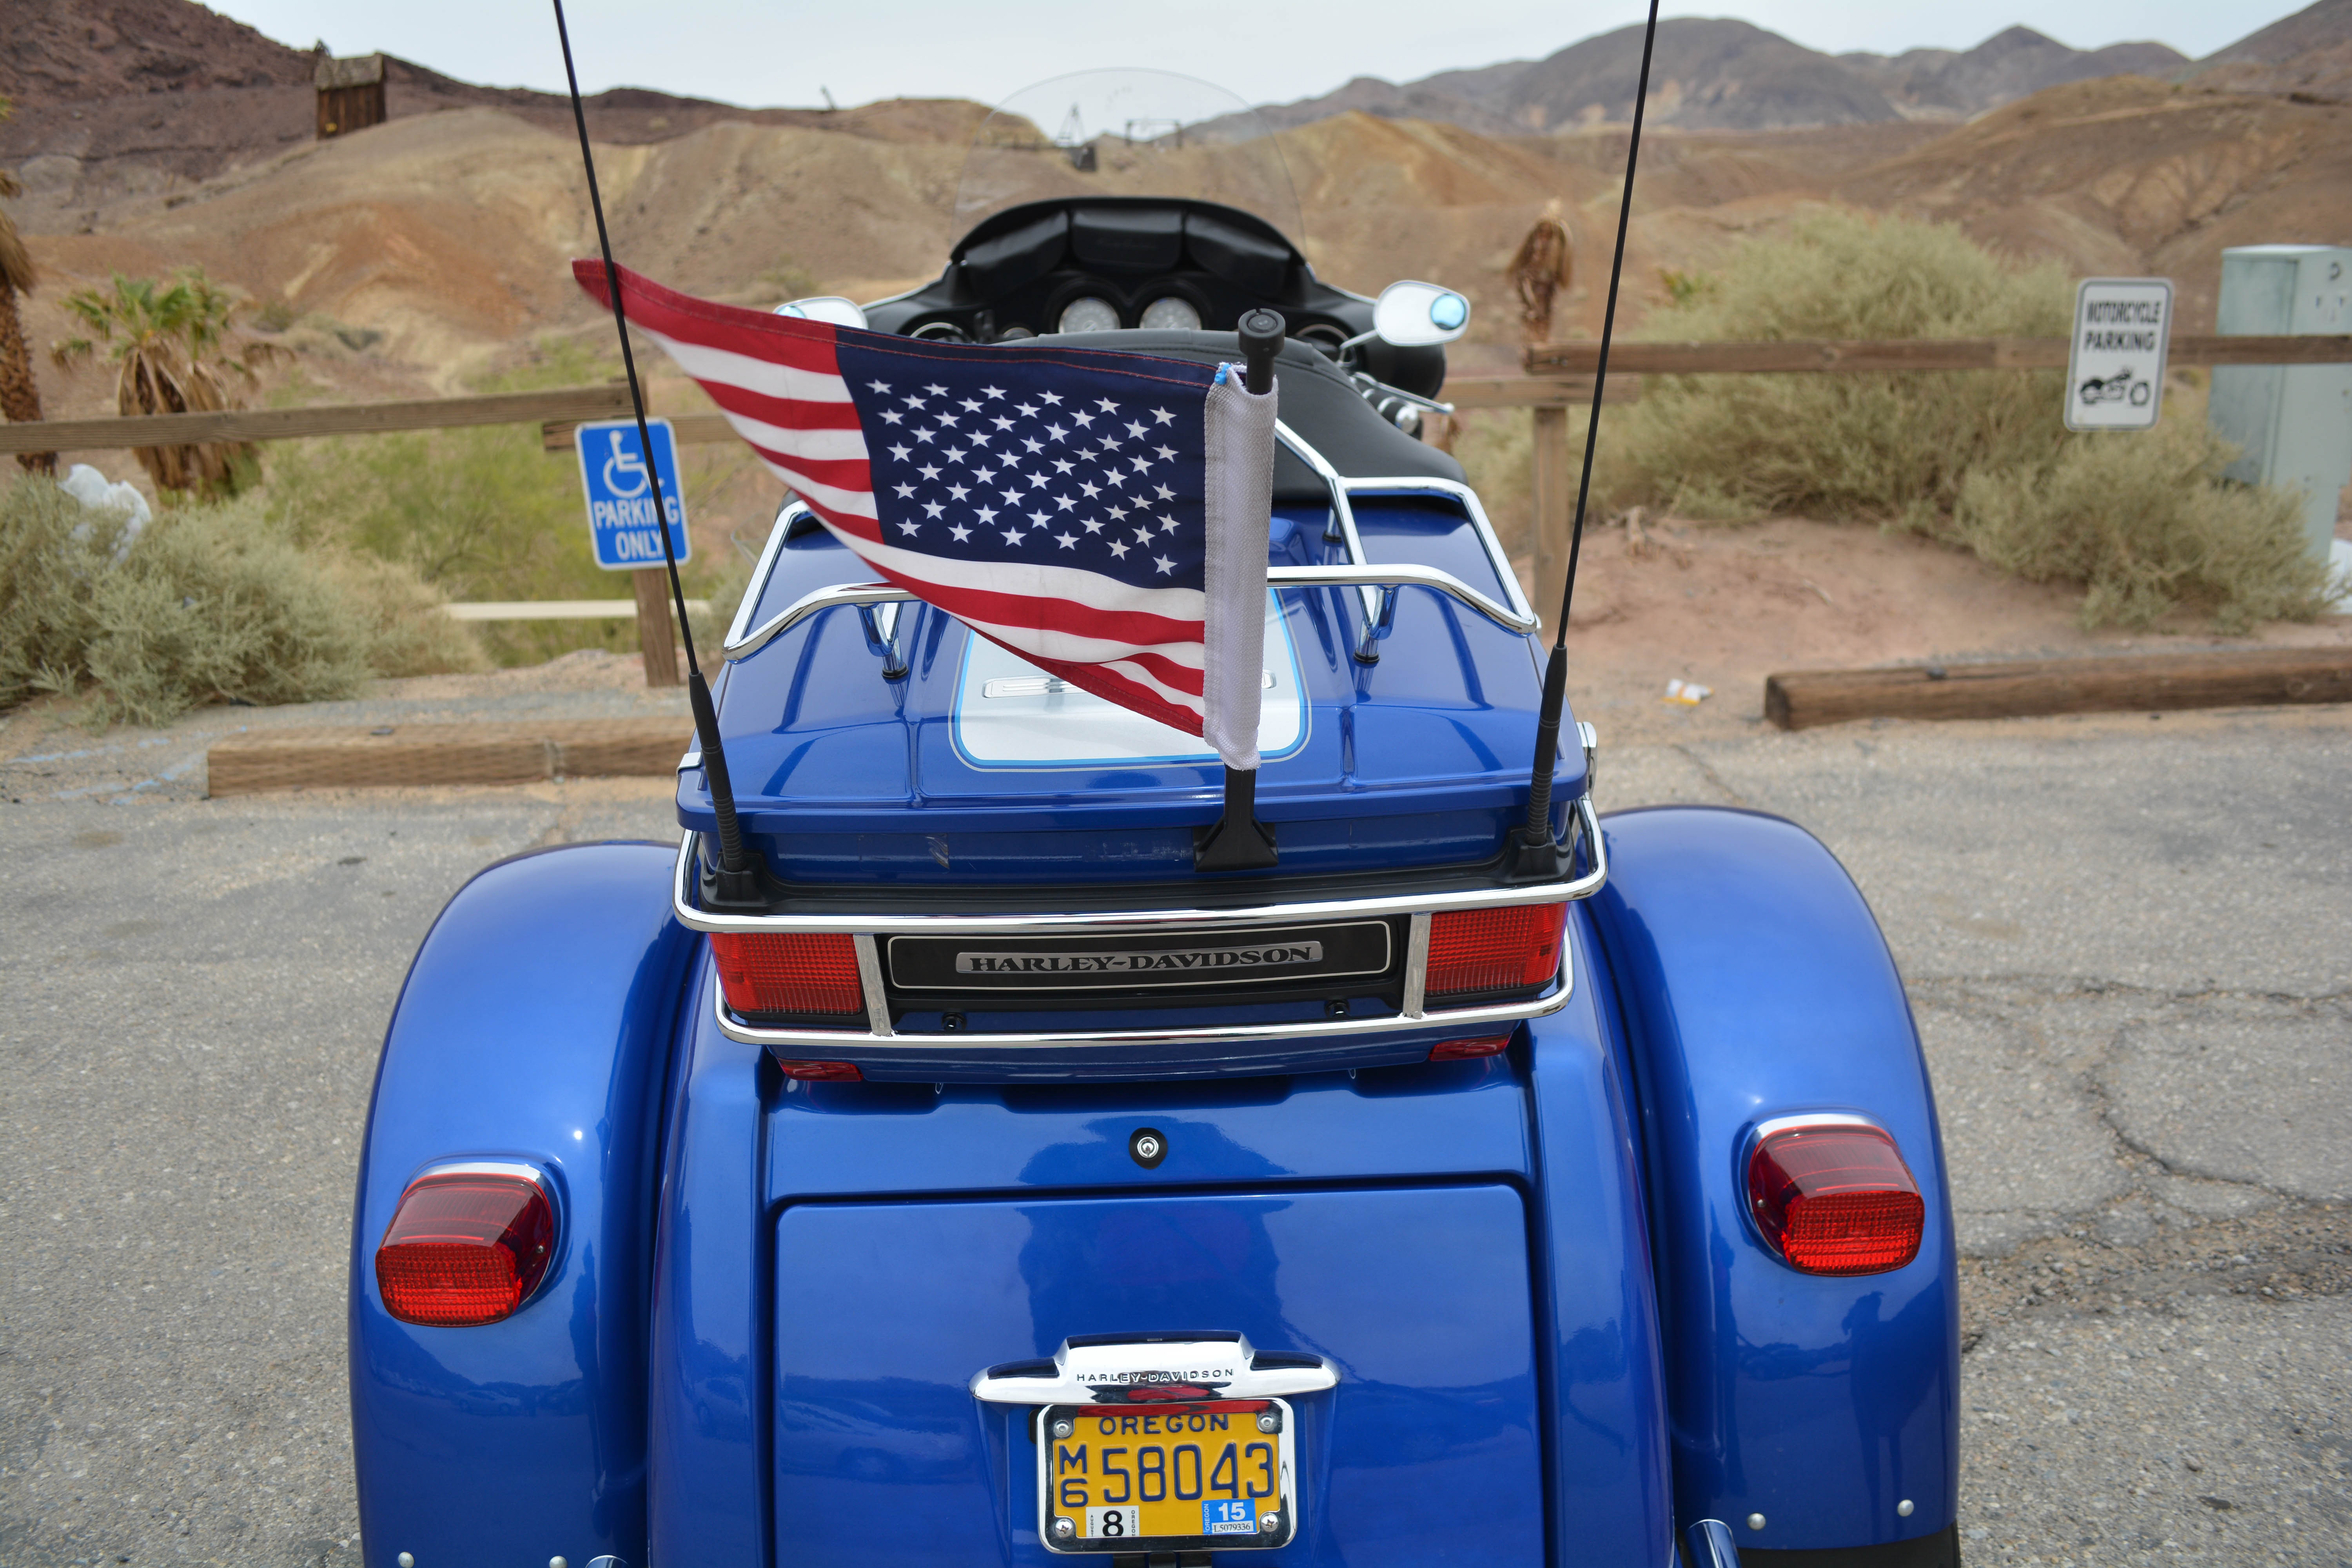
car, vehicle, sports car, motor vehicle, vintage car, antique car, land vehicle, automobile make, automotive exterior